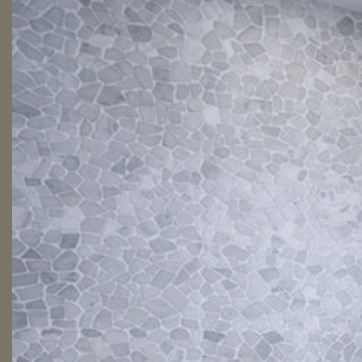
Material: tile